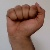
The image shows a hand gesture representing the letter 'A' in Indian Sign Language.